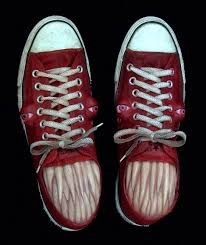
Waste category: shoes